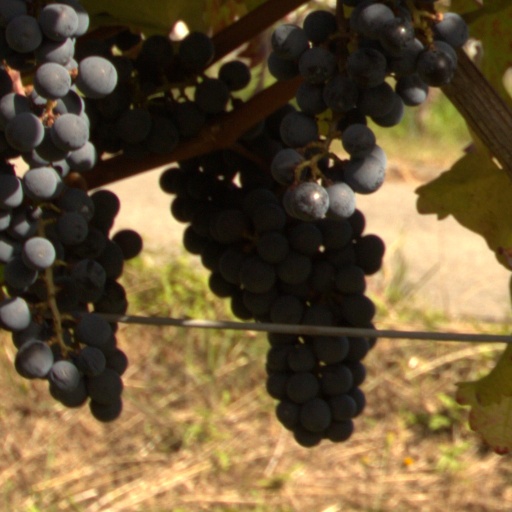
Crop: grape